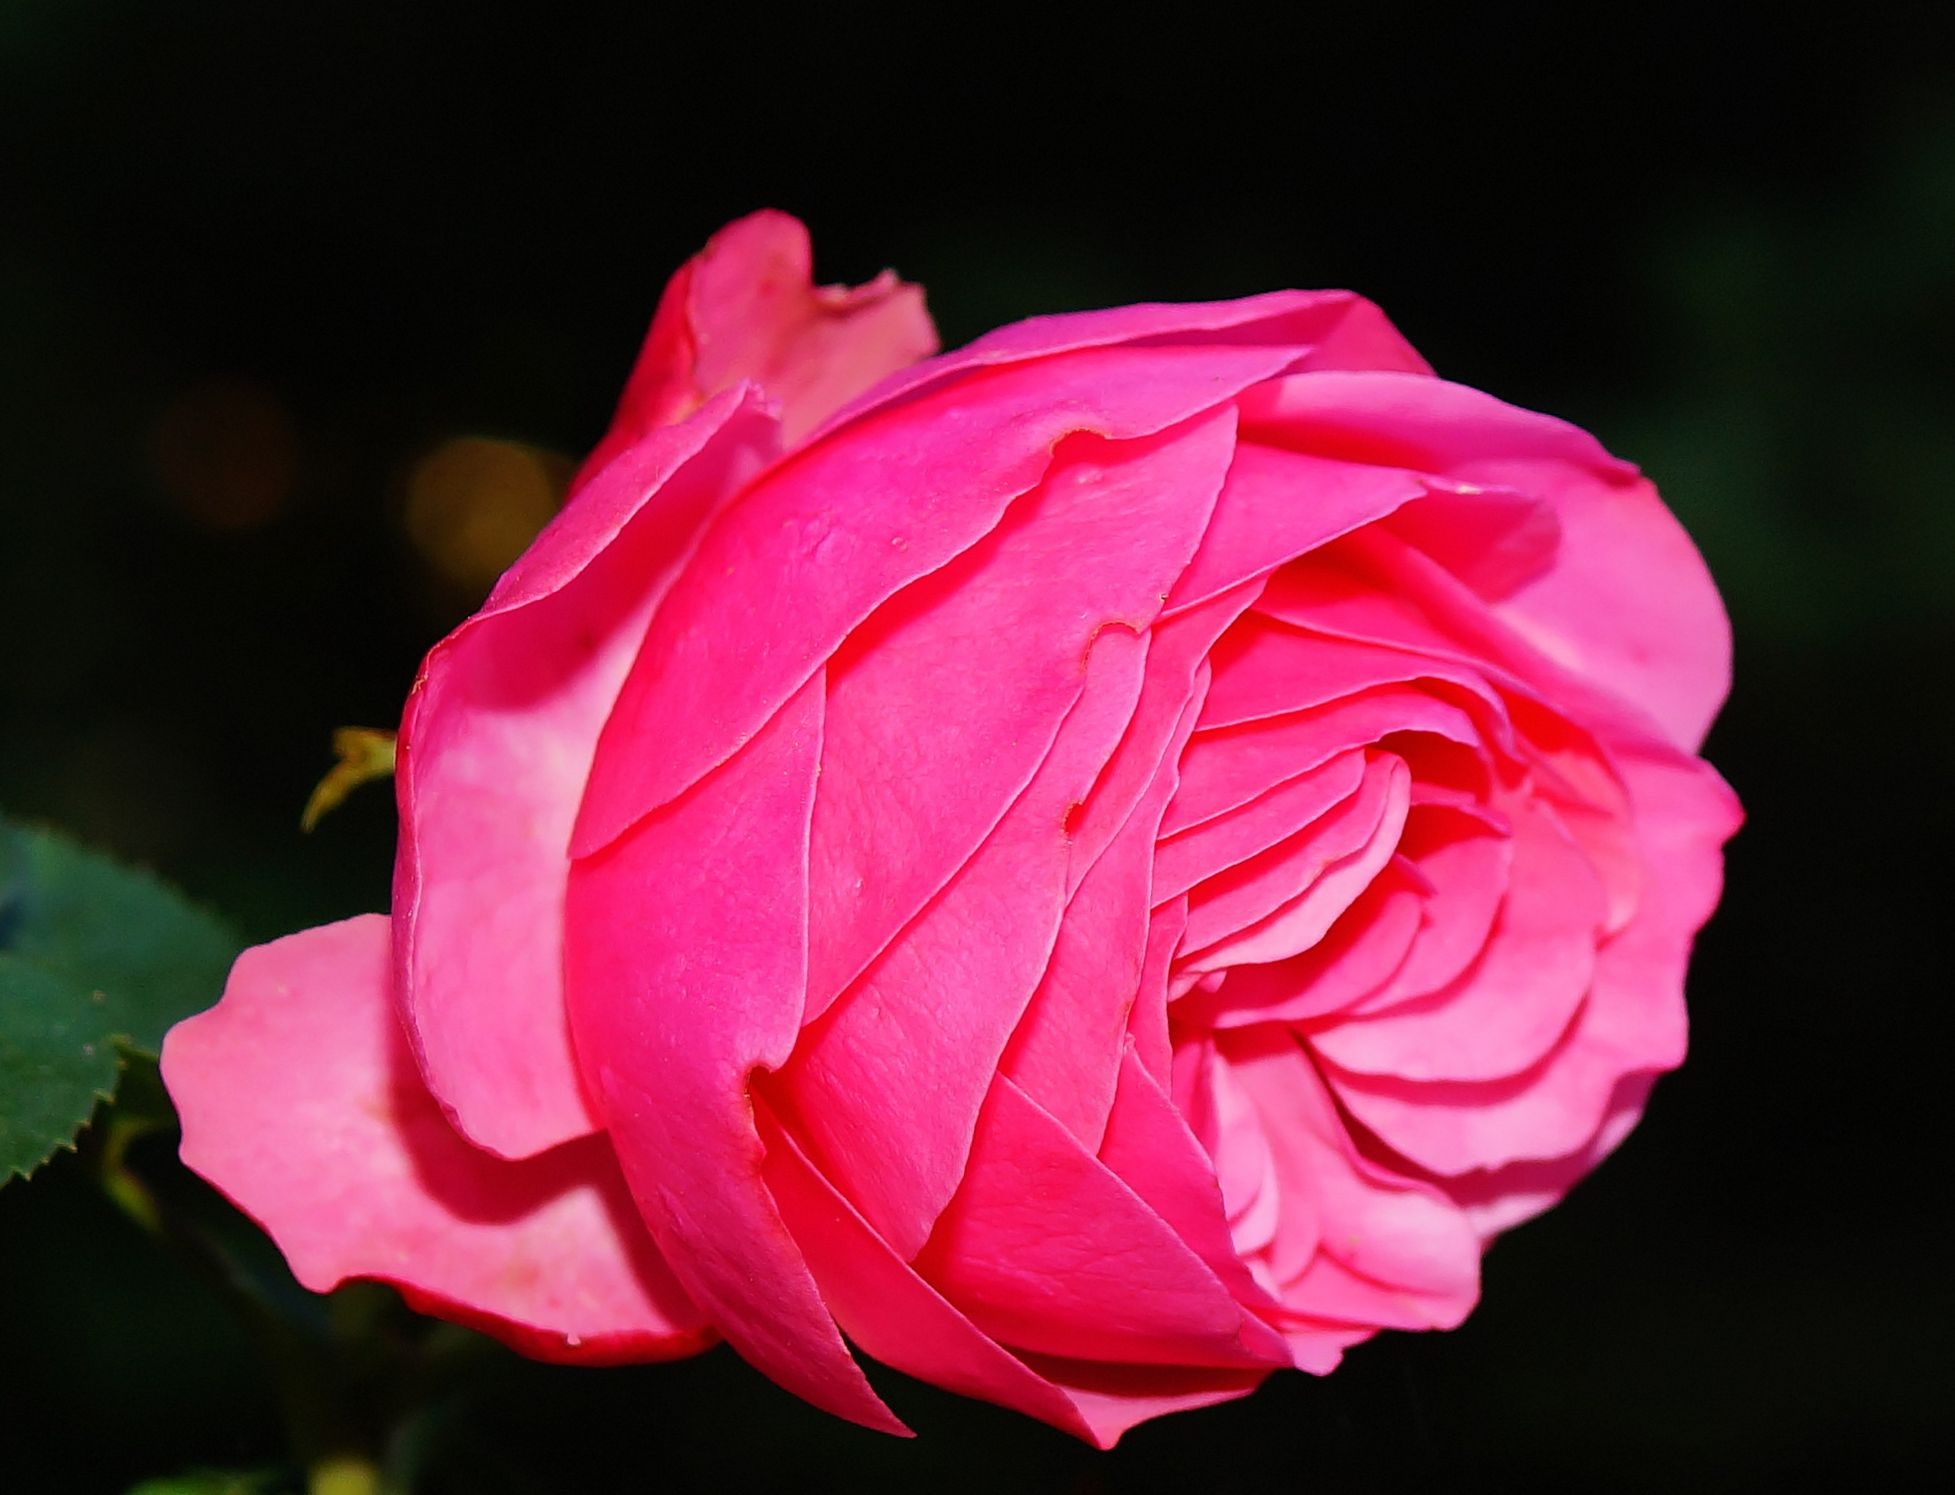
blossom, plant, flower, petal, bloom, rose, red, romantic, pink, flora, close up, beauty, floribunda, fragrance, rose bloom, macro photography, flowering plant, garden roses, rose family, land plant, rosa centifolia, rose order